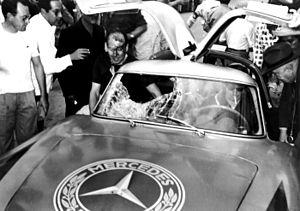
La Mercedes-Benz 300 SL « papillon » est un modèle d'automobiles sportive à deux places, coupé et cabriolet du constructeur allemand Mercedes-Benz. Elle a remporté les 24 Heures du Mans 1952, puis la Carrera Panamericana. Elle est célèbre, comme sa version route : la Mercedes-Benz 300 SL W198, pour ses portes papillon appelées outre-Rhin « Flügeltüren », littéralement, « ailes d'oiseau ».
Karl Kling est un pilote automobile allemand, né le 16 septembre 1910 à Giessen et mort le 19 mars 2003 à Constance. Il a notamment participé au retour de Mercedes dans les épreuves sur circuit au début des années 1950.
La Carrera Panamericana, également appelée « Pan-Am », est une compétition automobile se tenant au Mexique créée en 1950. La course devint rapidement célèbre grâce à l'engagement des plus prestigieux constructeurs de l'époque : Ferrari, Lancia, Porsche, Mercedes-Benz, etc.